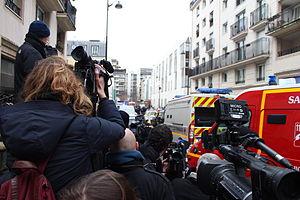
Vue de la zone du 11e arrondissement interdite aux badauds par la police après la fusillade au siège de Charlie Hebdo, prise avec l'aide du journaliste de LCP Jérémie Hartmann.